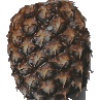
Label: pineapple